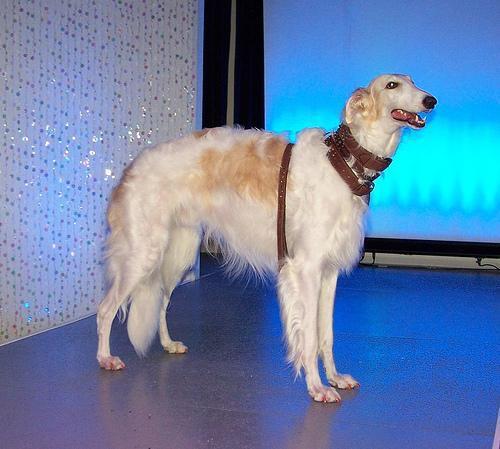
borzoi